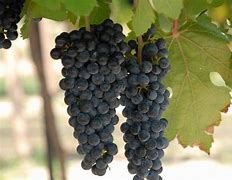
Label: Grapes